Enchanting Neighbor

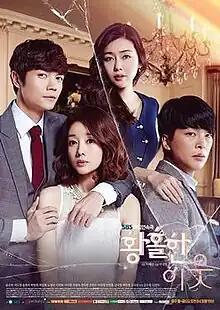
Promotional poster

Enchanting Neighbor is a 2015 South Korean morning daily drama series starring Yoon Son-ha, Seo Do-young, Park Tam-hee and Yoon Hee-seok. The morning soap opera aired on SBS from January 5 to June 19, 2015, airing every Monday to Friday at 08:30 am for 119 episodes.